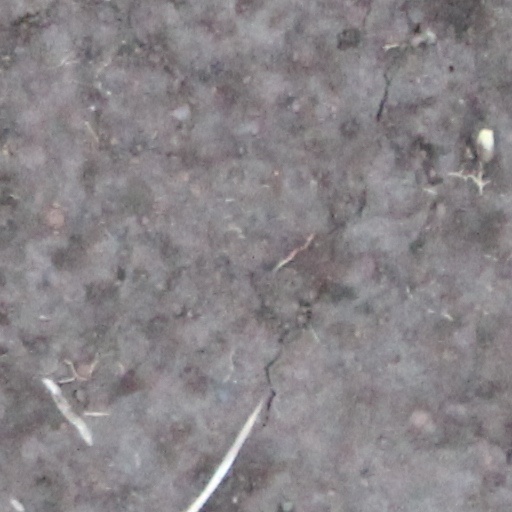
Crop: wheat